Sollathaan Ninaikkiren

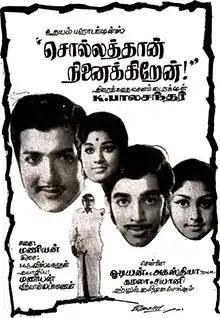
Poster

Sollathaan Ninaikkiren is a 1973 Indian Tamil-language film, written and directed by K. Balachander. Starring S. V. Subbaiah, Sivakumar, Kamal Haasan, Jayachitra, Srividya, Shubha and Jayasudha, it is based on the novel "Ilavu Kaatha Kili" by Manian. The film was released on 7 December 1973. It was remade in Telugu as "Ammayilu Jagratha". Balachander remade the film in Kannada as "Sundara Swapnagalu".